Tanger Med

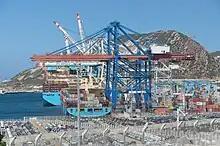
Point of view on Tanger Med port, August 5, 2023

These companies represent a yearly export turnover in excess of €5.5Bn in various sectors such as automotive, aeronautics, logistics, textile and trade. In 2017, Tanger Med hosted 54 new industrial projects.